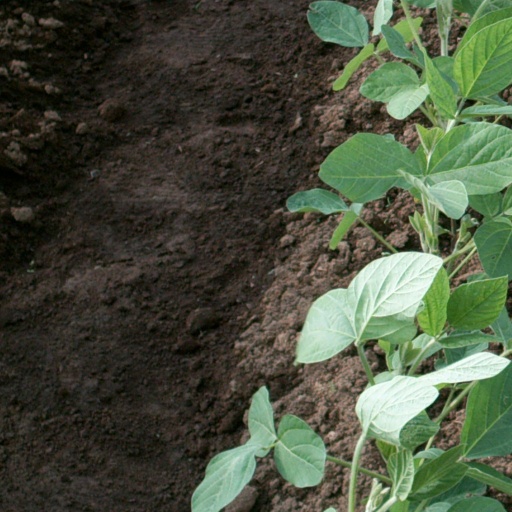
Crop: soybean